Tadeusz Estreicher

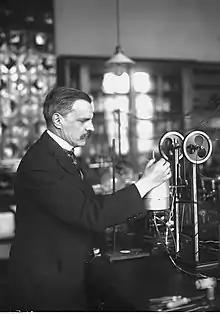
Tadeusz Estreicher

Tadeusz Kazimierz Estreicher (19 December 1871 – 8 April 1952) was a Polish chemist, historian and cryogenics pioneer.